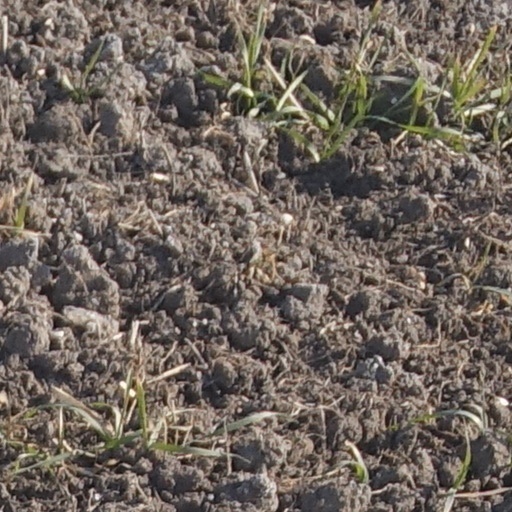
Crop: wheat